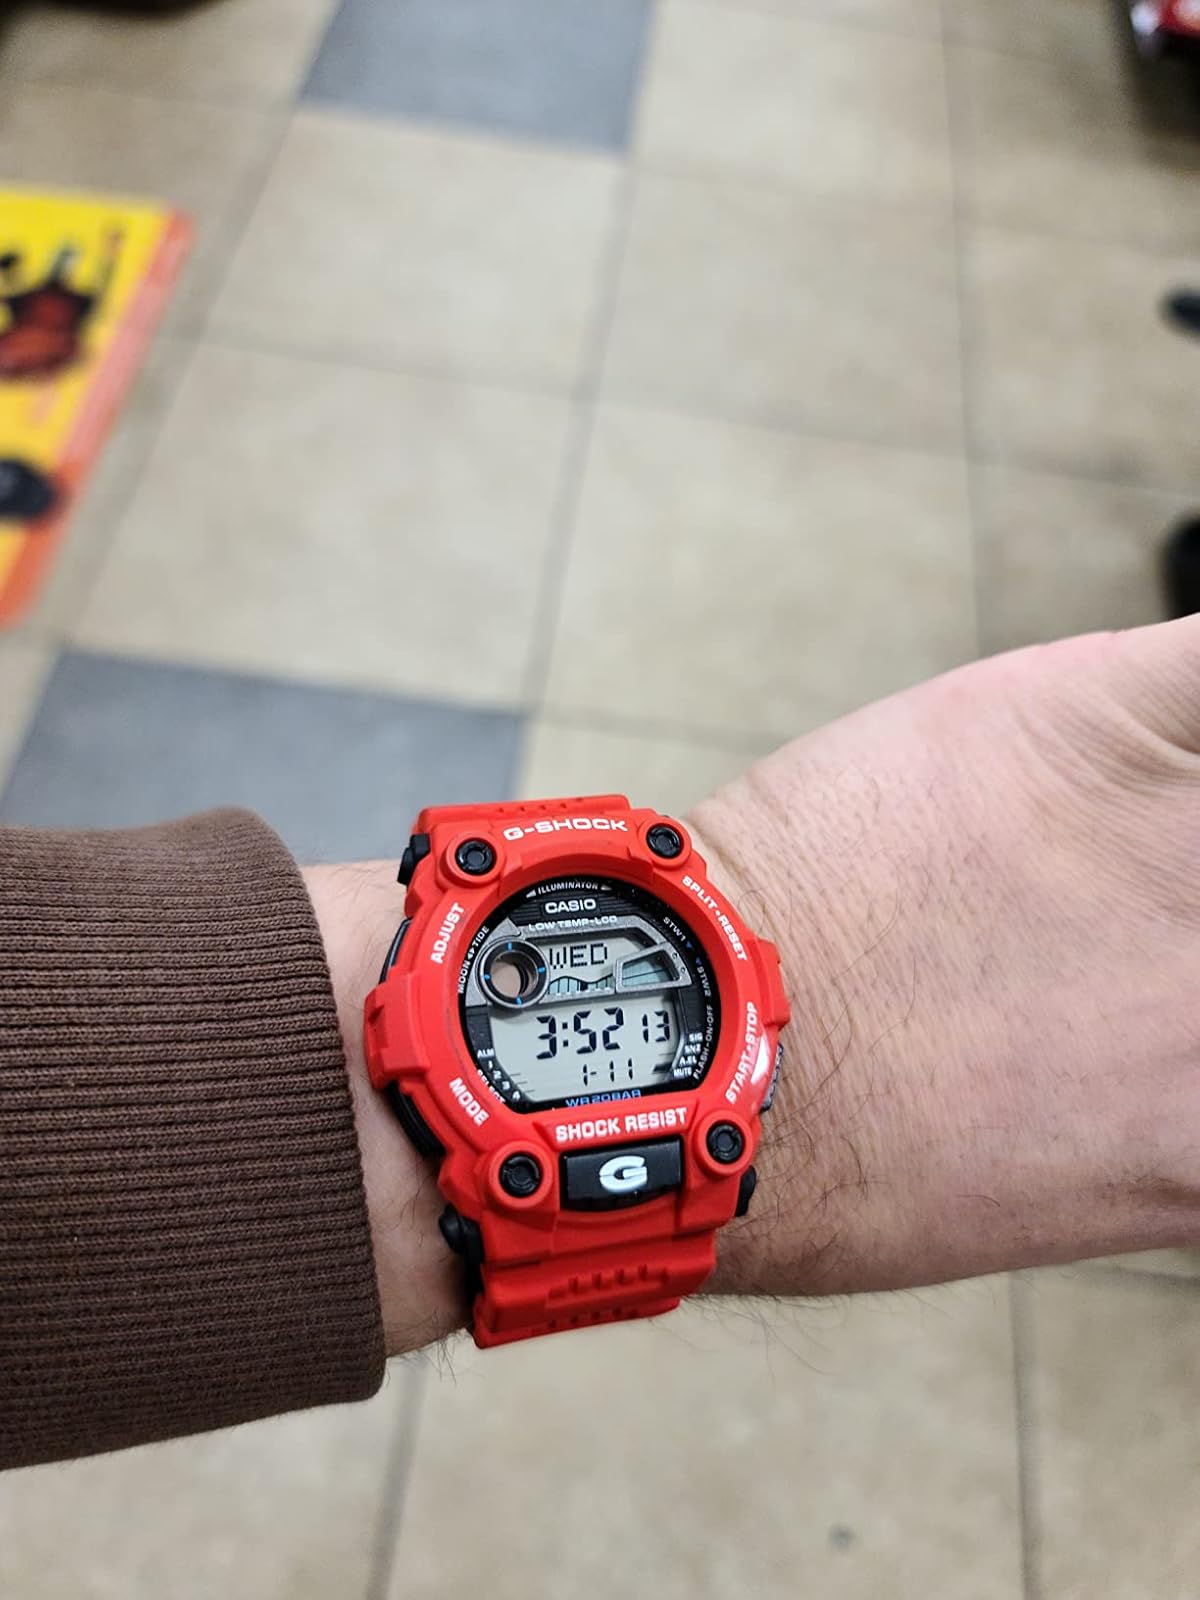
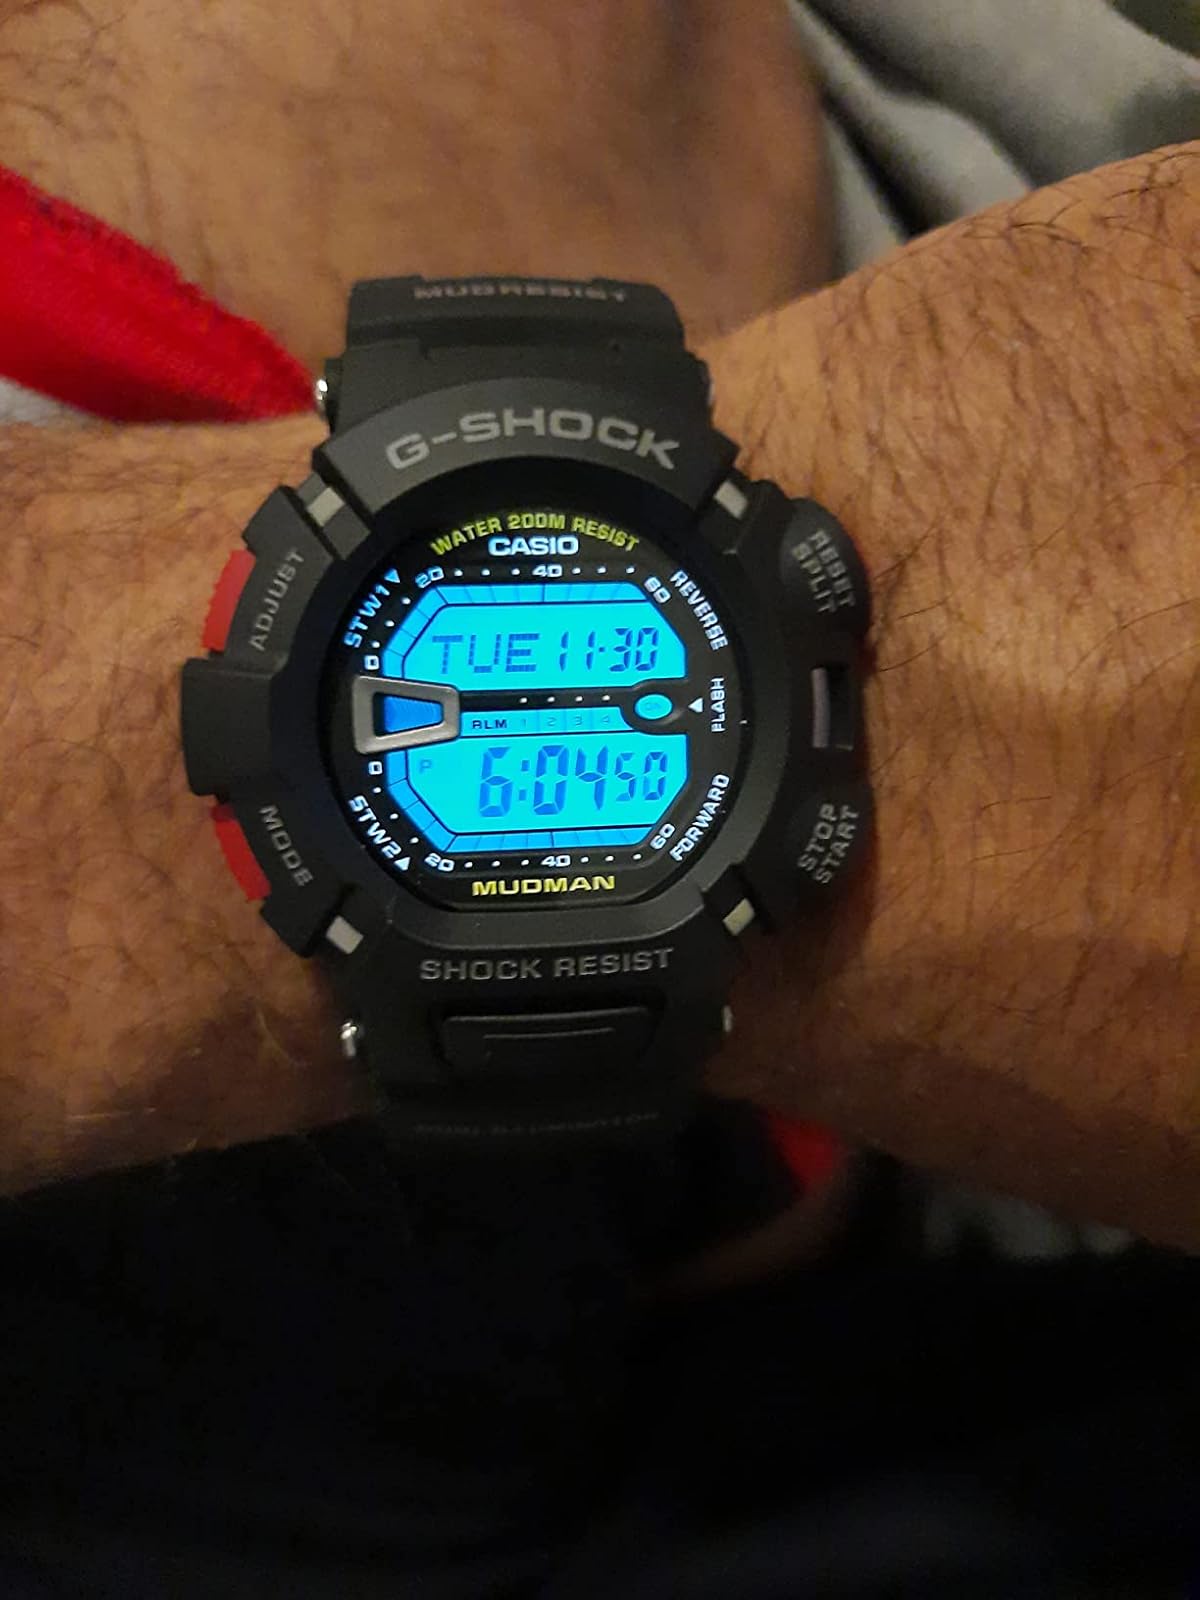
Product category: accessories_watch
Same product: no